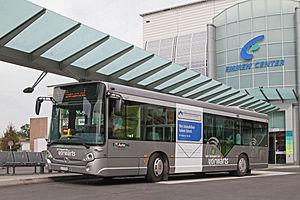
Les Heuliez Bus GX 127 & GX 127 L sont des autobus à gabarit réduit à plancher bas fabriqués et commercialisés par le constructeur français Heuliez Bus de 2005 à 2014. Les versions standard et articulé seront également disponibles, nommés GX 327 et GX 427. Ils font partie de la gamme Access'Bus.